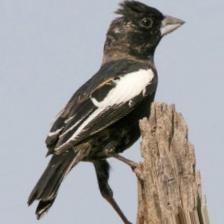
Species: LARK BUNTING
Scientific name: CALAMOSPIZA MELANOCORYS
ImageNet parent category: indigo_bunting